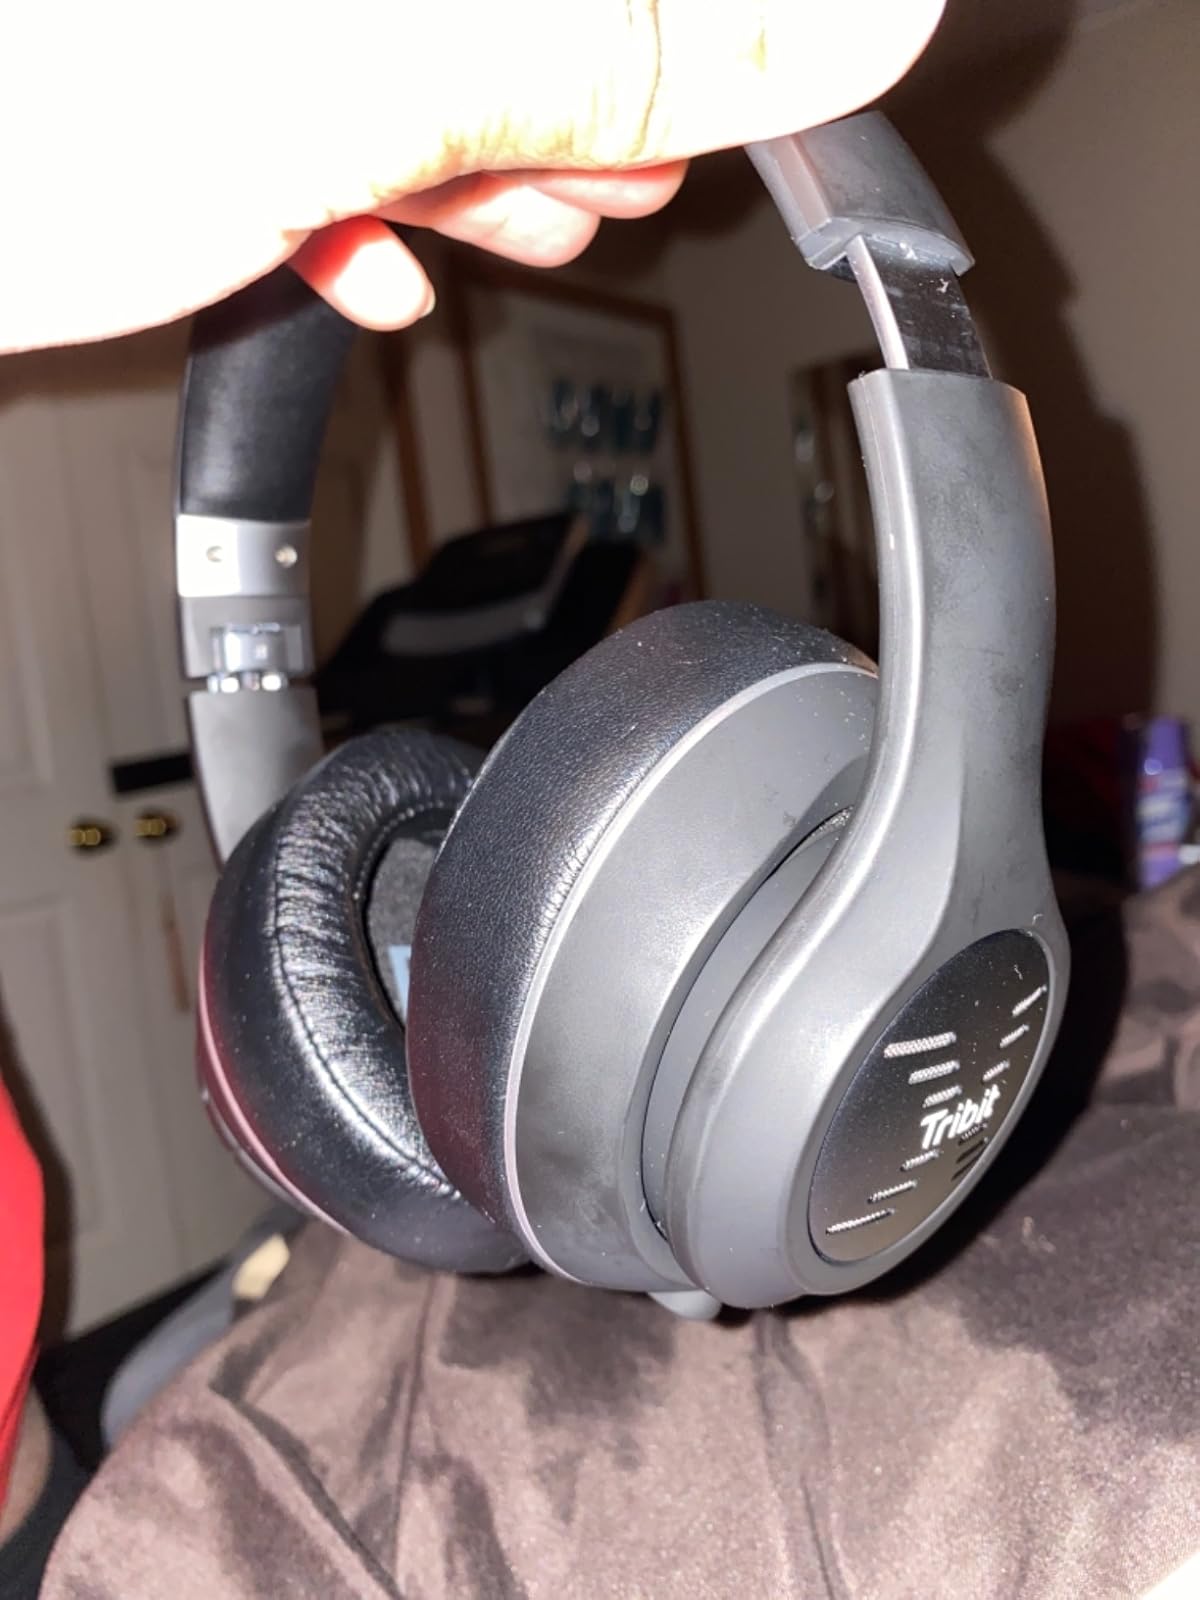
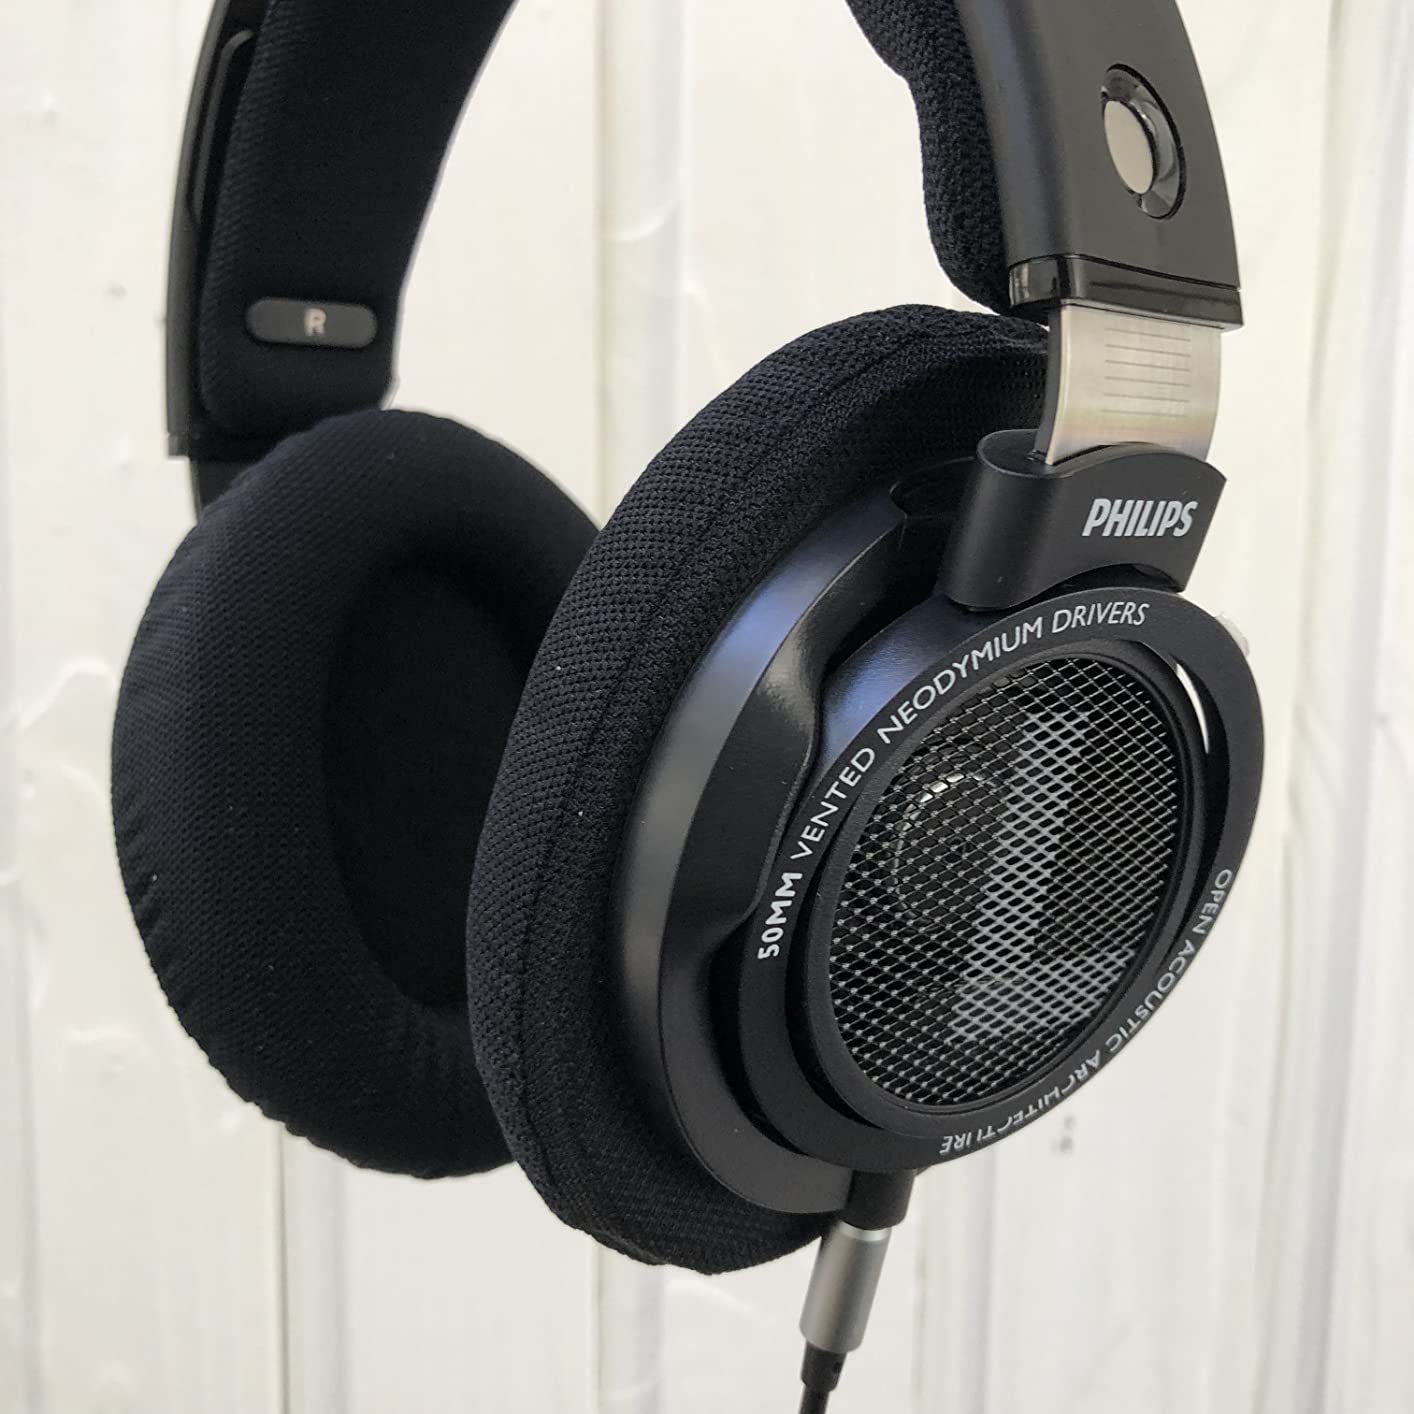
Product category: headphones
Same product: no